Vietnamese phonology

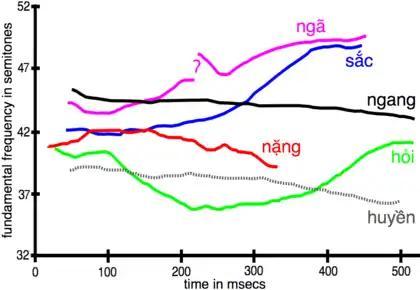
Northern Vietnamese (non-Hanoi) tones as uttered by a male speaker in isolation. From

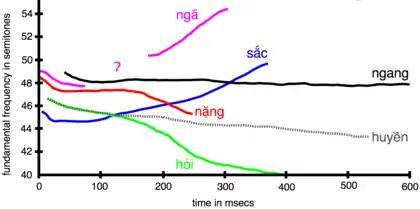
Hanoi tones as uttered by a female speaker in isolation. From

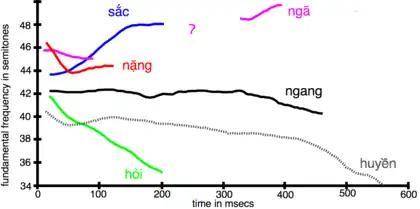
Hanoi tones as uttered by a different female speaker in isolation. From

In Southern varieties, tones , , have similar contours to Northern tones; however, these tones are produced with normal voice instead of breathy voice.